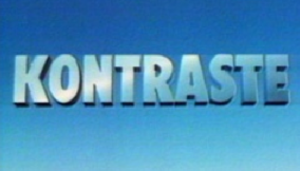
Bitteres aus Bitterfeld. Eine Bestandsaufnahme, usuellement abrégé en Bitteres aus Bitterfeld, est le titre d'un film documentaire tourné illégalement en RDA en 1988. Il présente l'étendue de la pollution environnementale dans la région industrielle entourant Bitterfeld, marquée par l'industrie chimique. Cette tentative d'établir une opposition était un projet commun des opposants du réseau vert écologique Arche de Berlin-Est, de défenseurs locaux de l'environnement, et de réalisateurs de films de Berlin-Ouest.